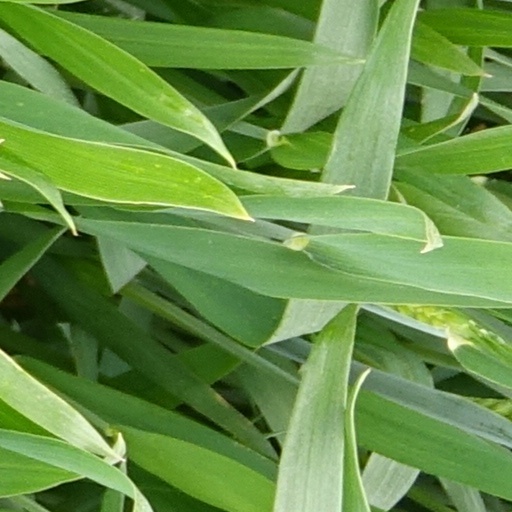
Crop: wheat